Humboldt Park (Chicago park)

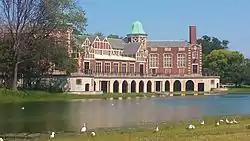
Humboldt Park Field house and Refectory

The stable and receptory is a single building. It was built in 1895–1896 as a half-timbered German country house that combined Queen Anne revival features. The eclectic architecture also incorporated some neo-medieval and neo-romanesque details, like turrets and a Richardsonian courtyard porte-cochere.